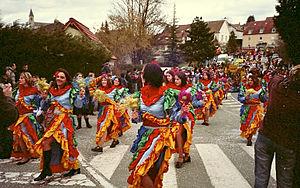
Beaucourt est une commune française située dans le département du Territoire de Belfort en région Bourgogne-Franche-Comté.